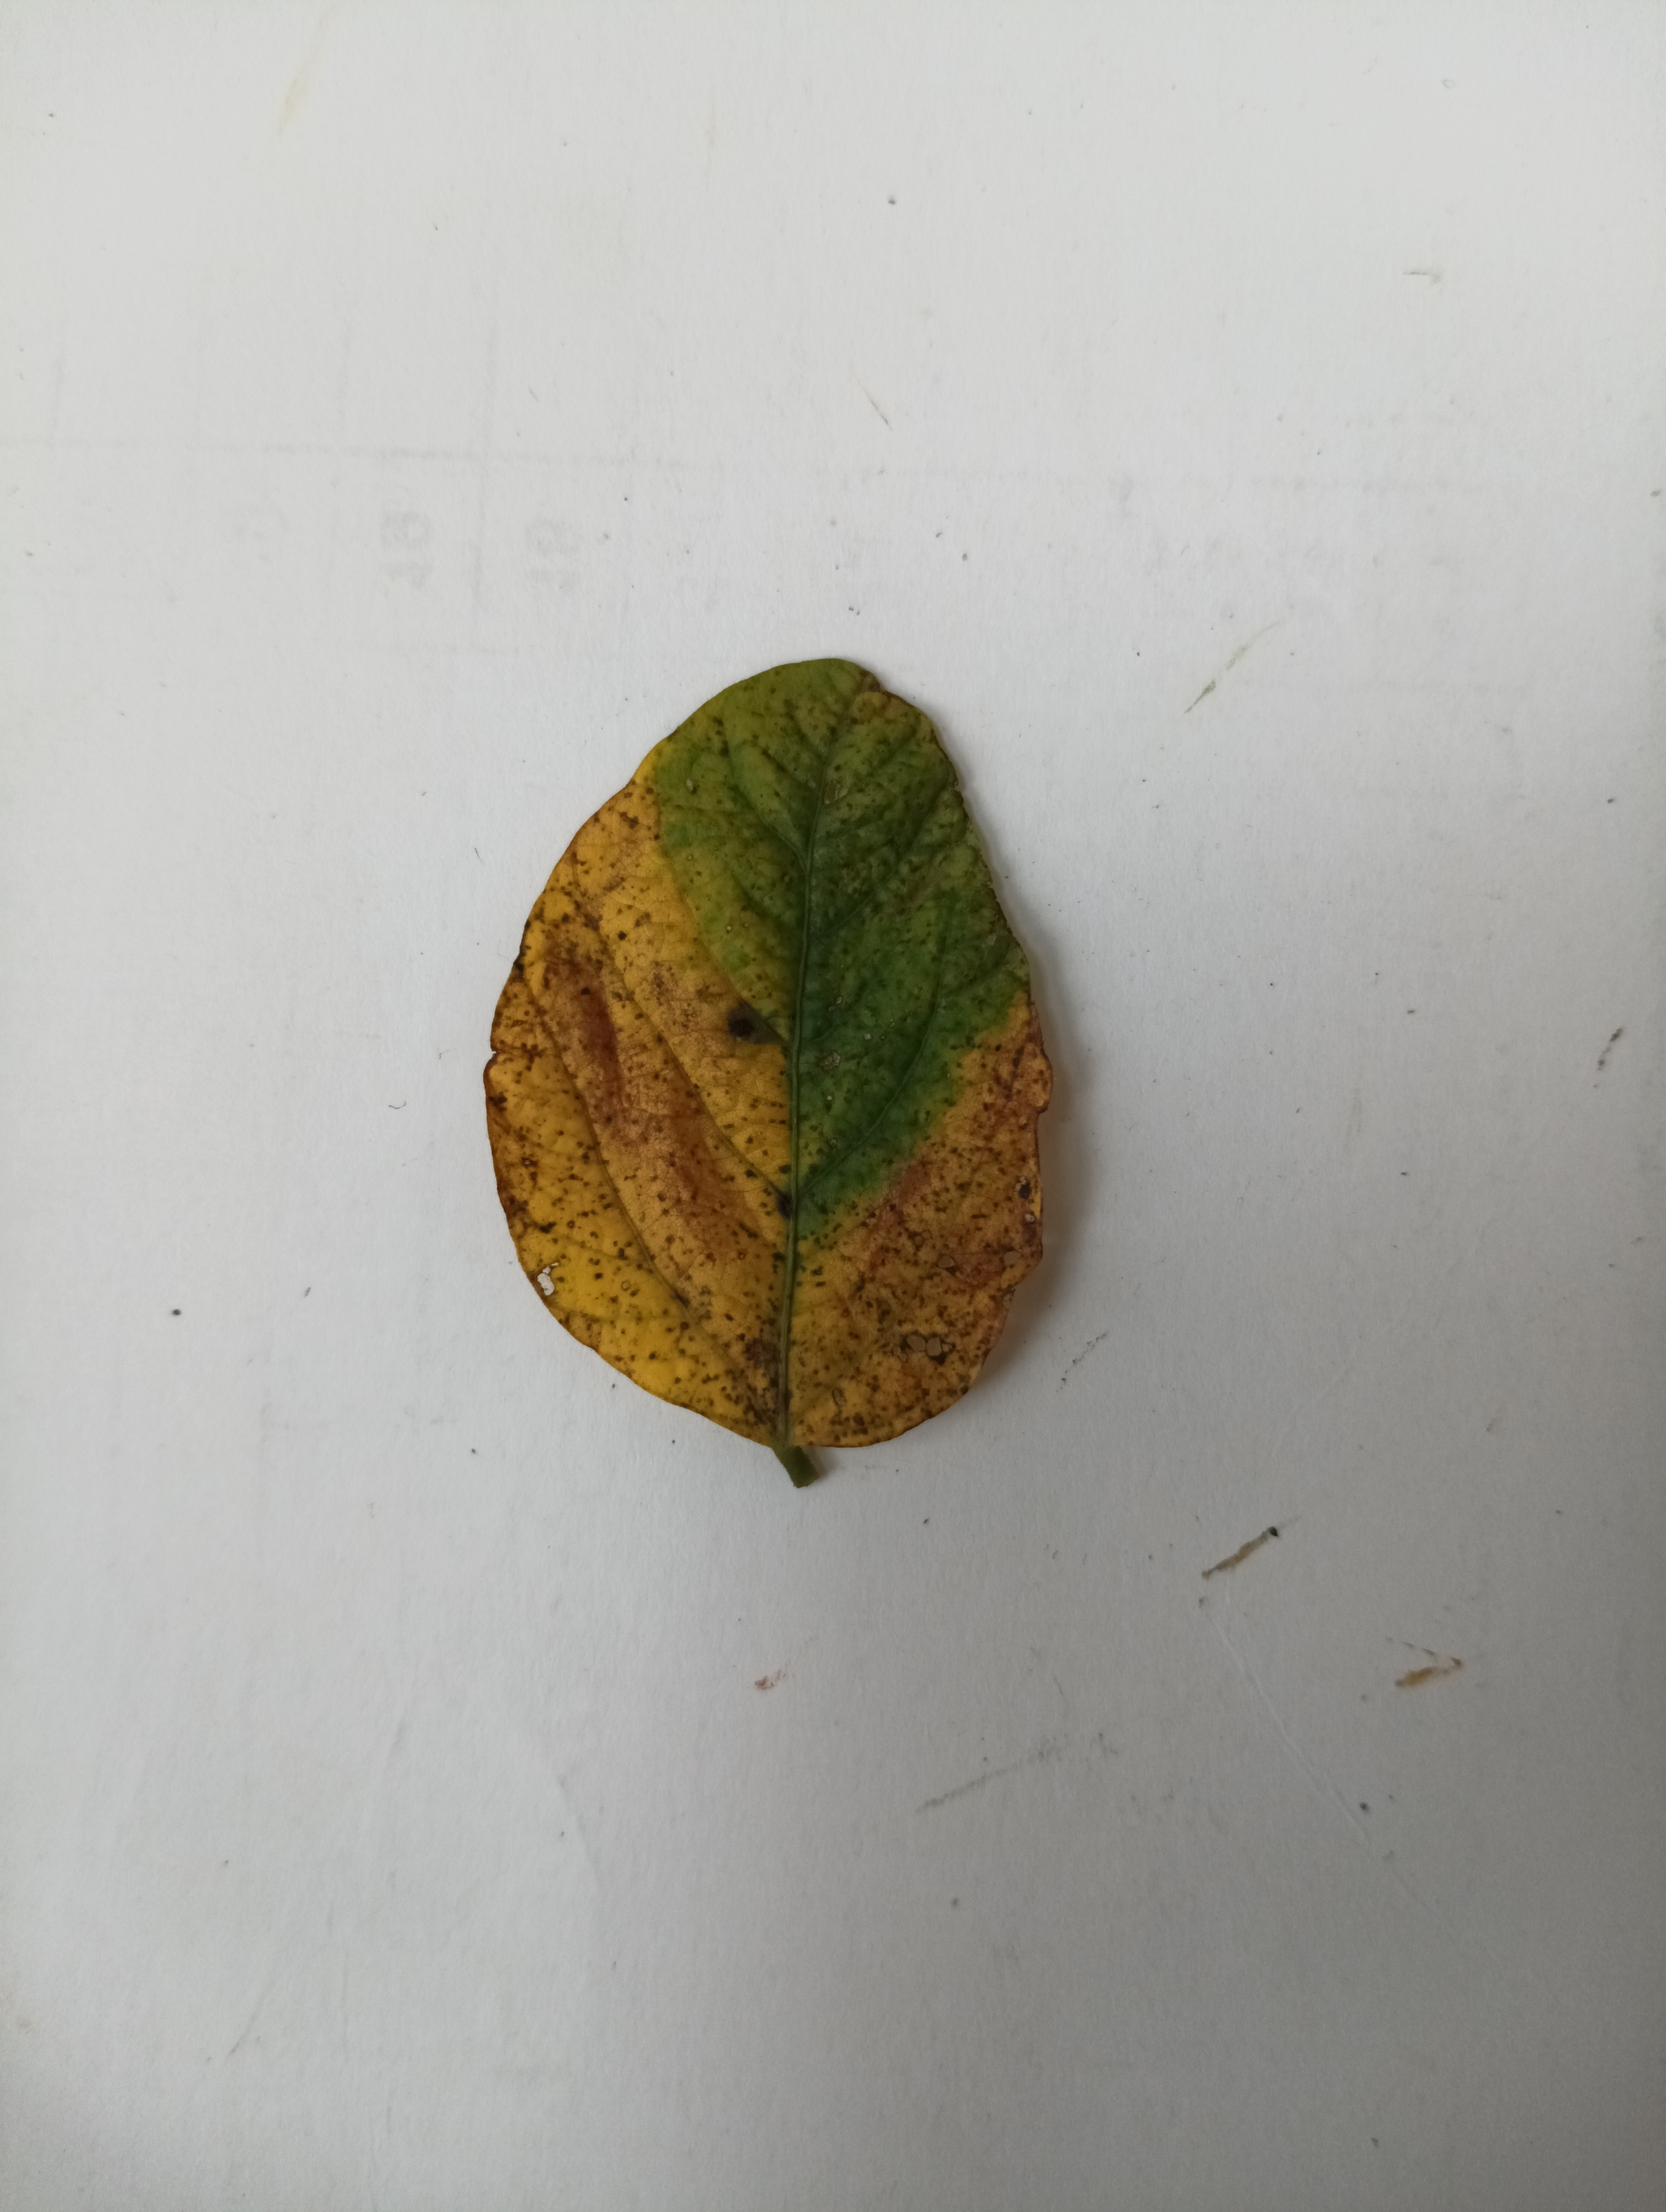
Label: Vein Necrosis